Elena Utkina

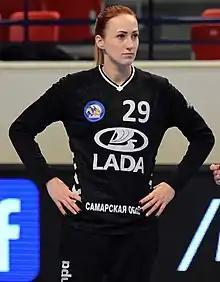
Elena Utkina (2018)

Elena Mikhailovna Utkina (maiden name Fomina, former name Konova; born 29 May 1990) is a Russian handballer for Kuban Krasnodar and the Russian national team.